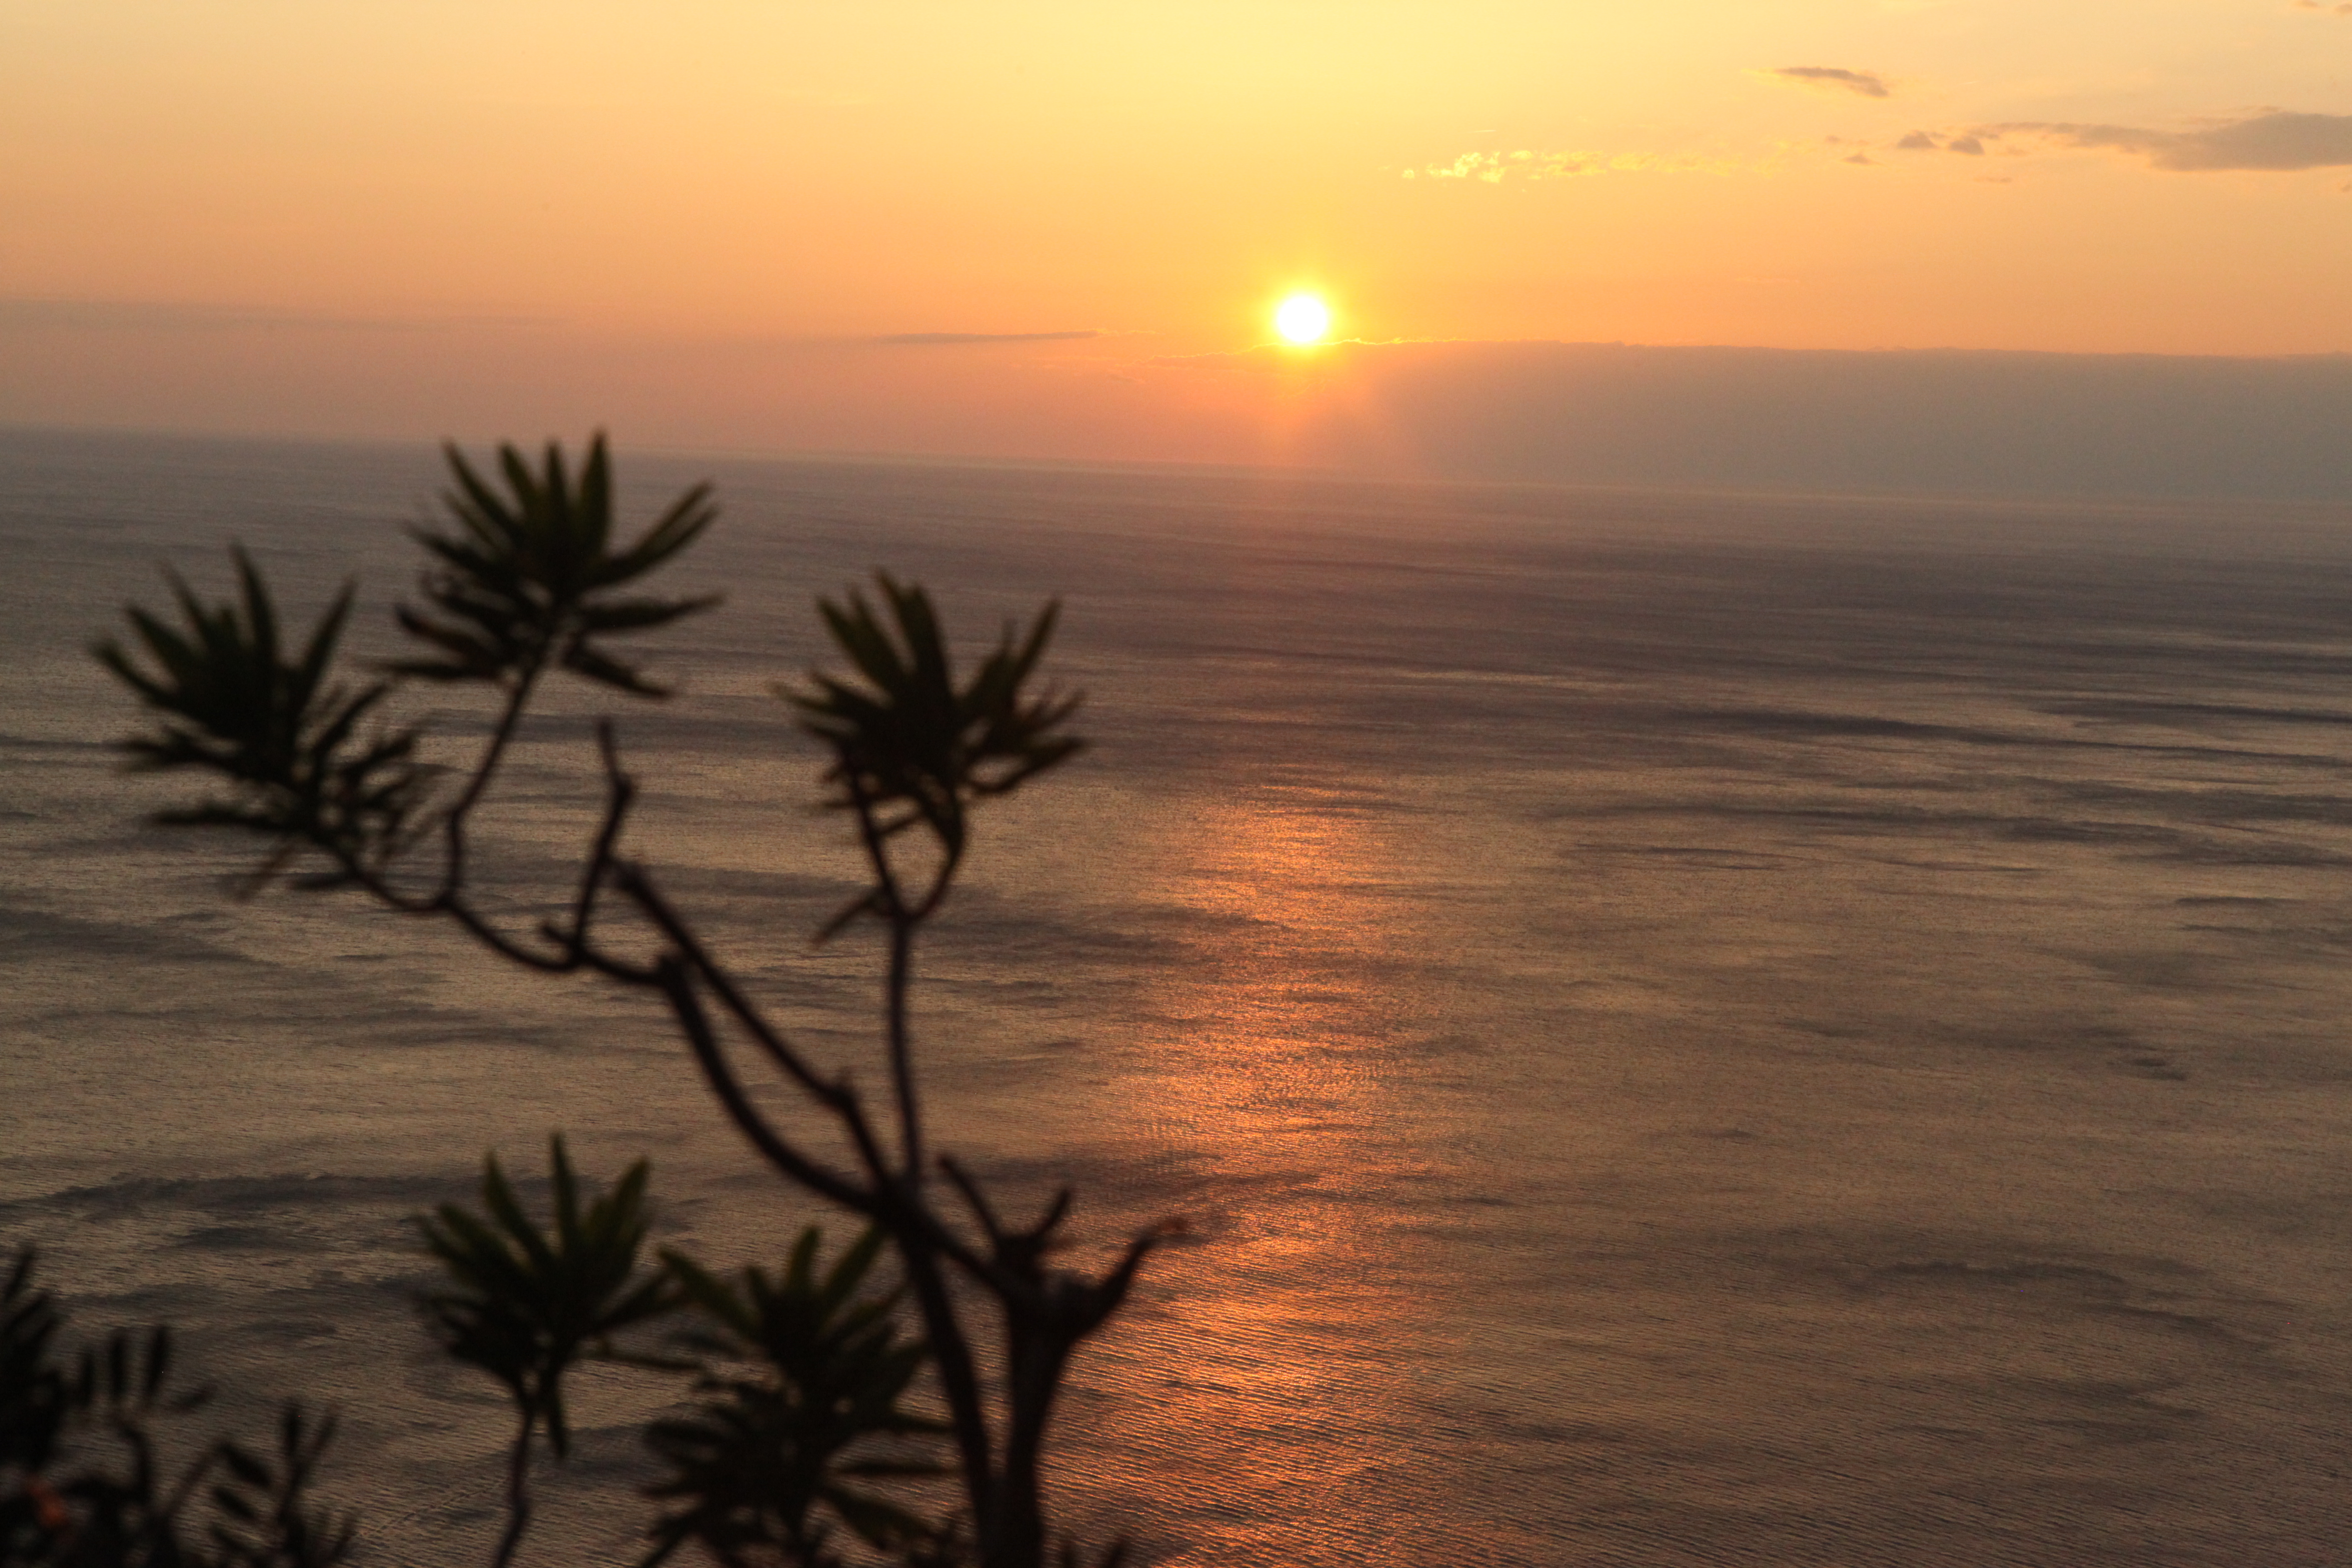
sea, sky, horizon, nature, sunrise, sunset, tree, calm, morning, sun, evening, ocean, palm tree, tropics, afterglow, dusk, arecales, woody plant, landscape, coast, plant, sunlight, dawn, cloud, vacation, elaeis, sound, red sky at morning, reflection, bay